Duke George Augustus of Mecklenburg

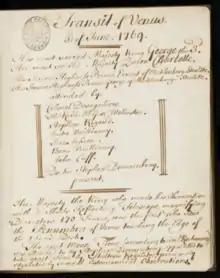
Extract from "Observations on the Transit of Venus", a manuscript notebook from the collections of George III, showing George and his brother Ernest among the observers.

On 8 September 1761 his sister Charlotte married the King of Great Britain, George III. Following the marriage George Augustus moved to the Kingdom of Great Britain and after learning the English language volunteered to serve in the Royal Navy. He spent two years serving in the Navy before he was forced to leave due to illness brought on by the climate and life at sea. During his time in Great Britain George Augustus became a Doctor of Laws and attended observations of the 1769 Transit of Venus at the King's Observatory in Richmond-upon-Thames.